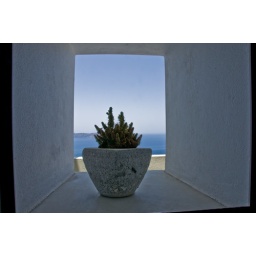
cactus in the bathroom window